Steve McQueen filmography

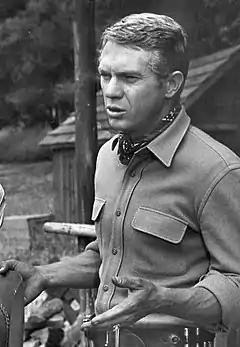
Steve McQueen as Josh Randall in "Wanted Dead or Alive" (1958–1961)

Steve McQueen (March 24, 1930 – November 7, 1980) was an American actor who had an extensive career in film and television. Popularly known as the "King of Cool", McQueen's screen persona was that of portraying cool, reticent antihero roles, which appealed strongly to the masses. This led him to cement his status as one of the most famous celebrities in Hollywood during the counterculture of the 1960s.